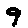
Label: 9